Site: brandenburg
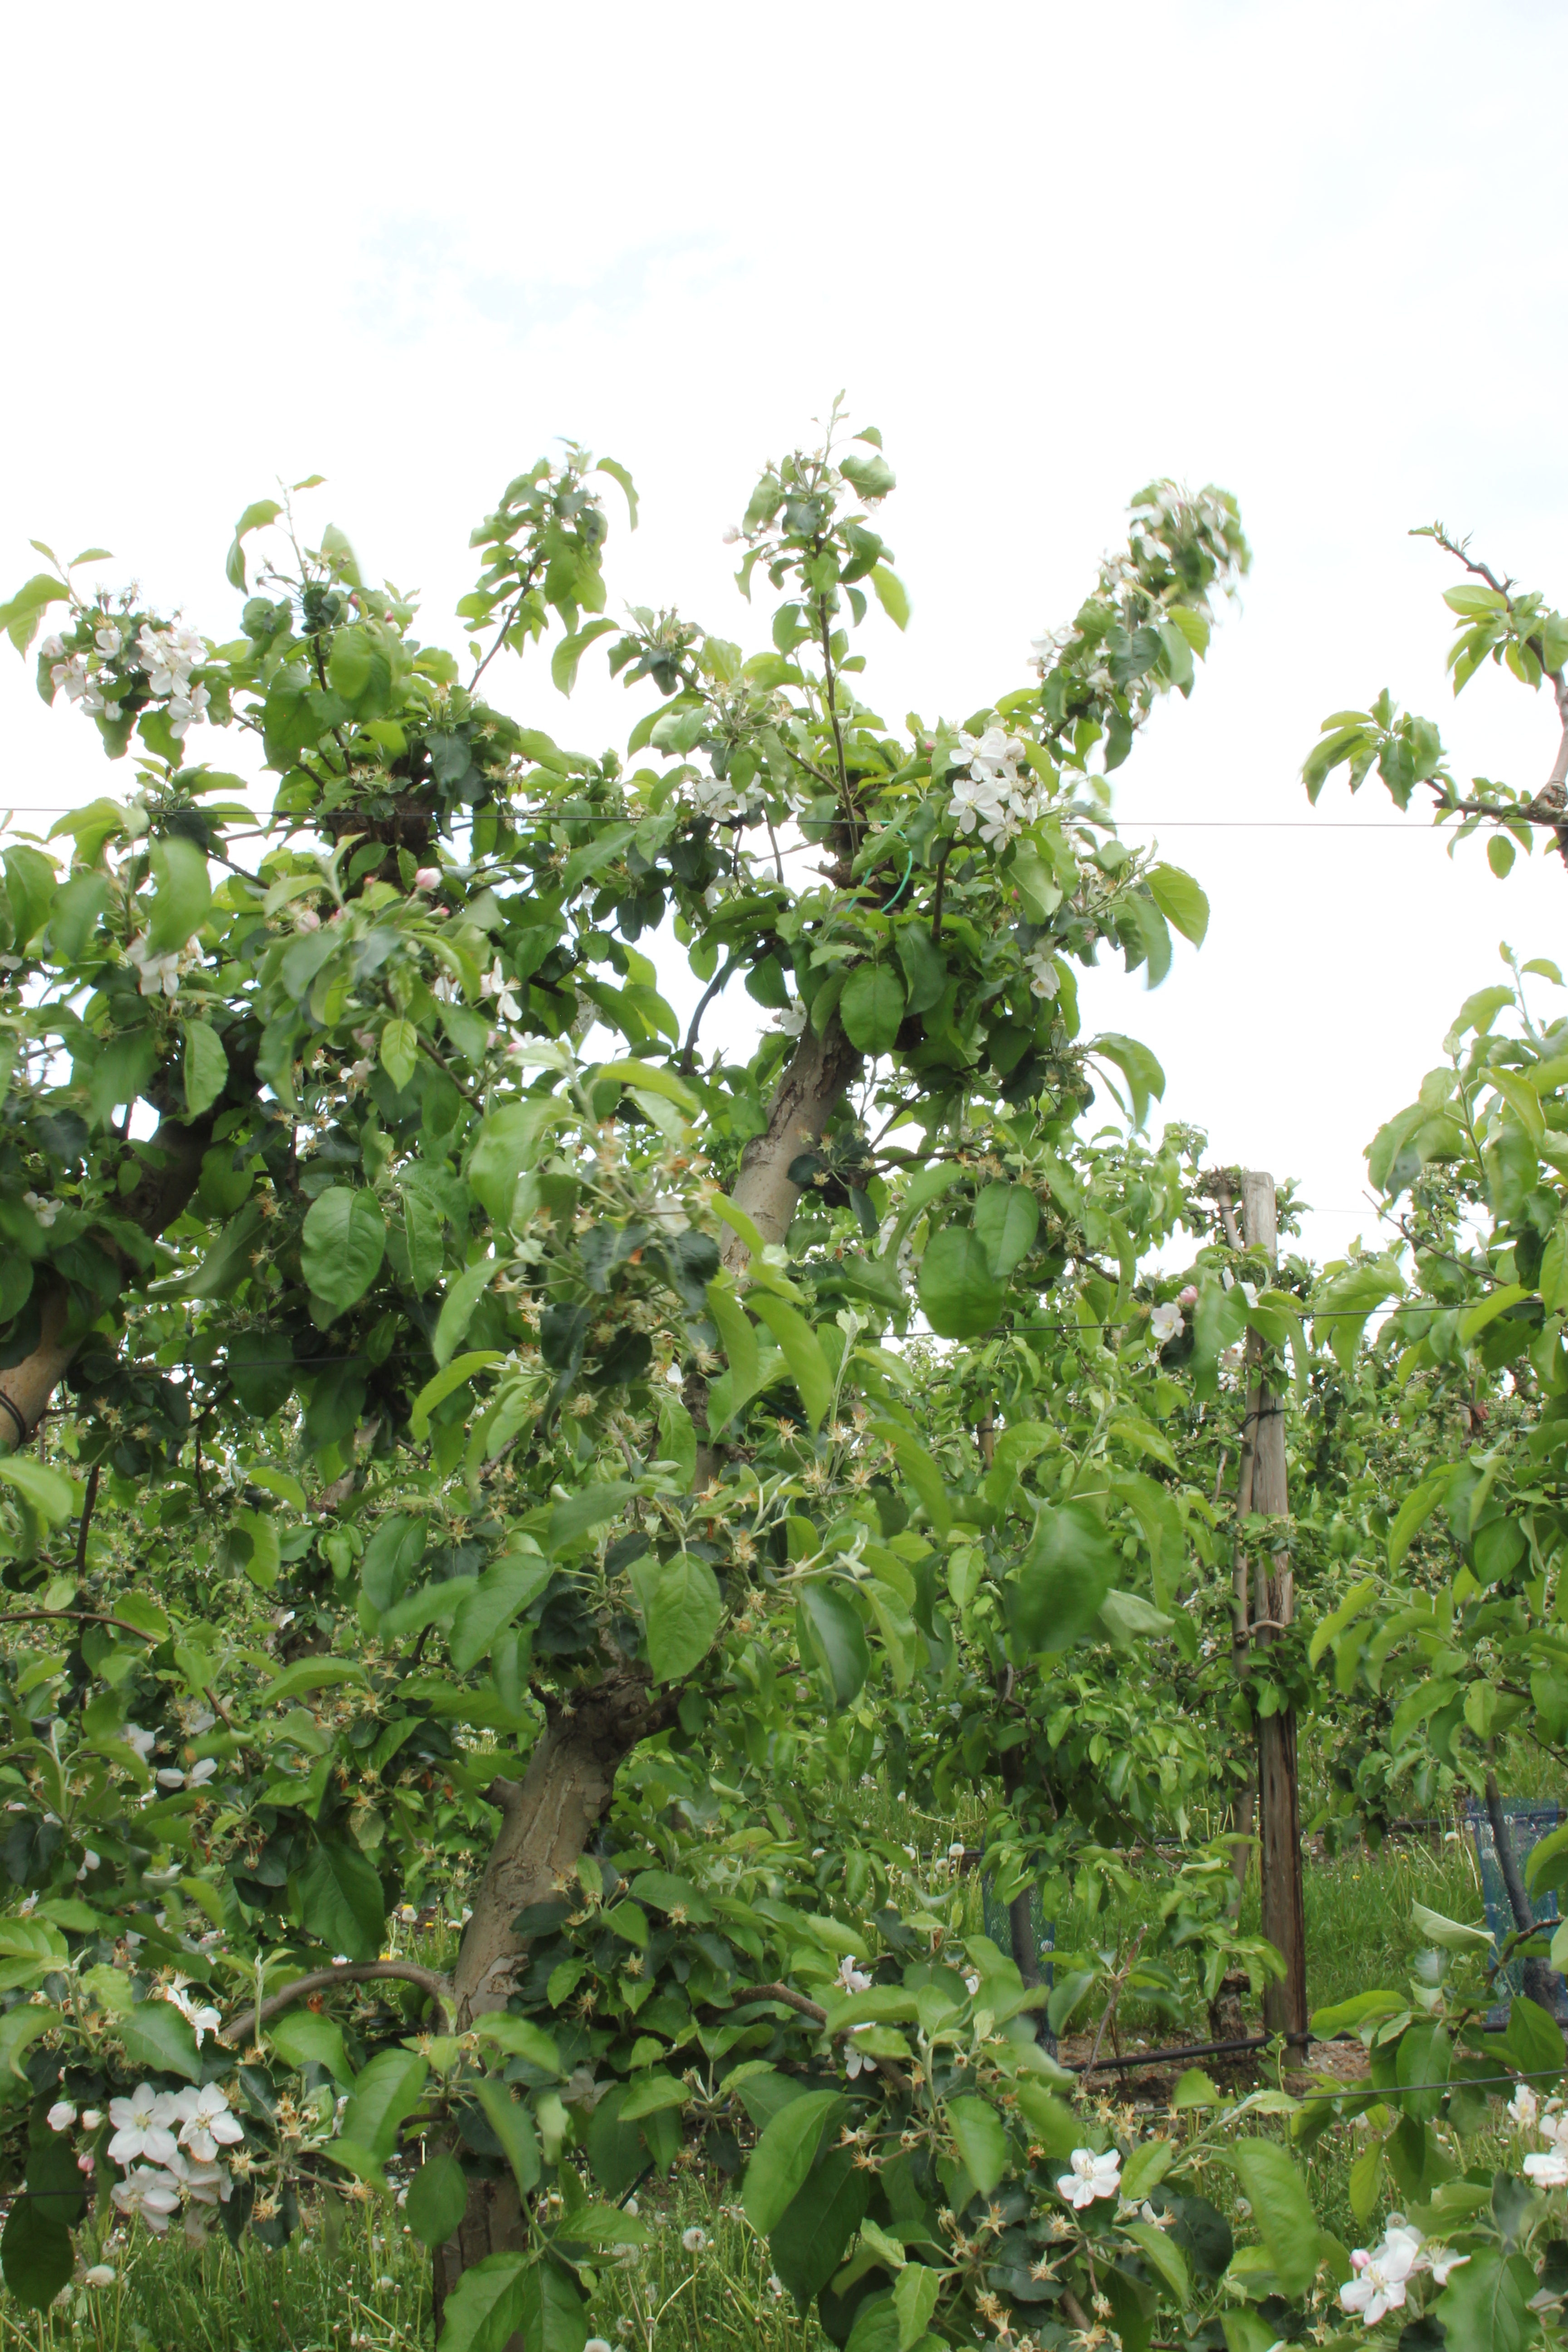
Growth stage (BBCH 67): Flowering